Tempe High School (Arizona)

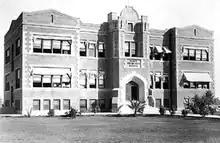
The original Tempe Union High School building

Tempe Union High School was established by a vote of the people of Tempe in 1908. It was required, as the Normal School in Tempe (now ASU) no longer would enroll students with 8th-grade diplomas. Classes were held in rented space in downtown Tempe for the 1908–09 school year, as the school's permanent location was built. The first building opened in the fall of 1909 on the southeast corner of Mill and University (today the Tempe Towne Center, the town's first strip mall).